Amos Evans House

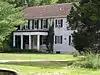

The Amos Evans House is located at 501 East Main Street near the Marlton section of Evesham Township in Burlington County, New Jersey, United States. The oldest part of the house was built in 1785. The historic brick house was added to the National Register of Historic Places on September 2, 1994, for its significance in architecture. It was listed as part of the Historic Resources of Evesham Township, New Jersey, Multiple Property Submission (MPS).